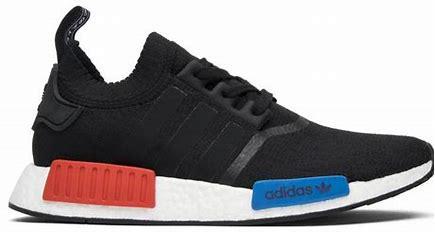
Brand: Adidas
Model: NMD_R1 Pk